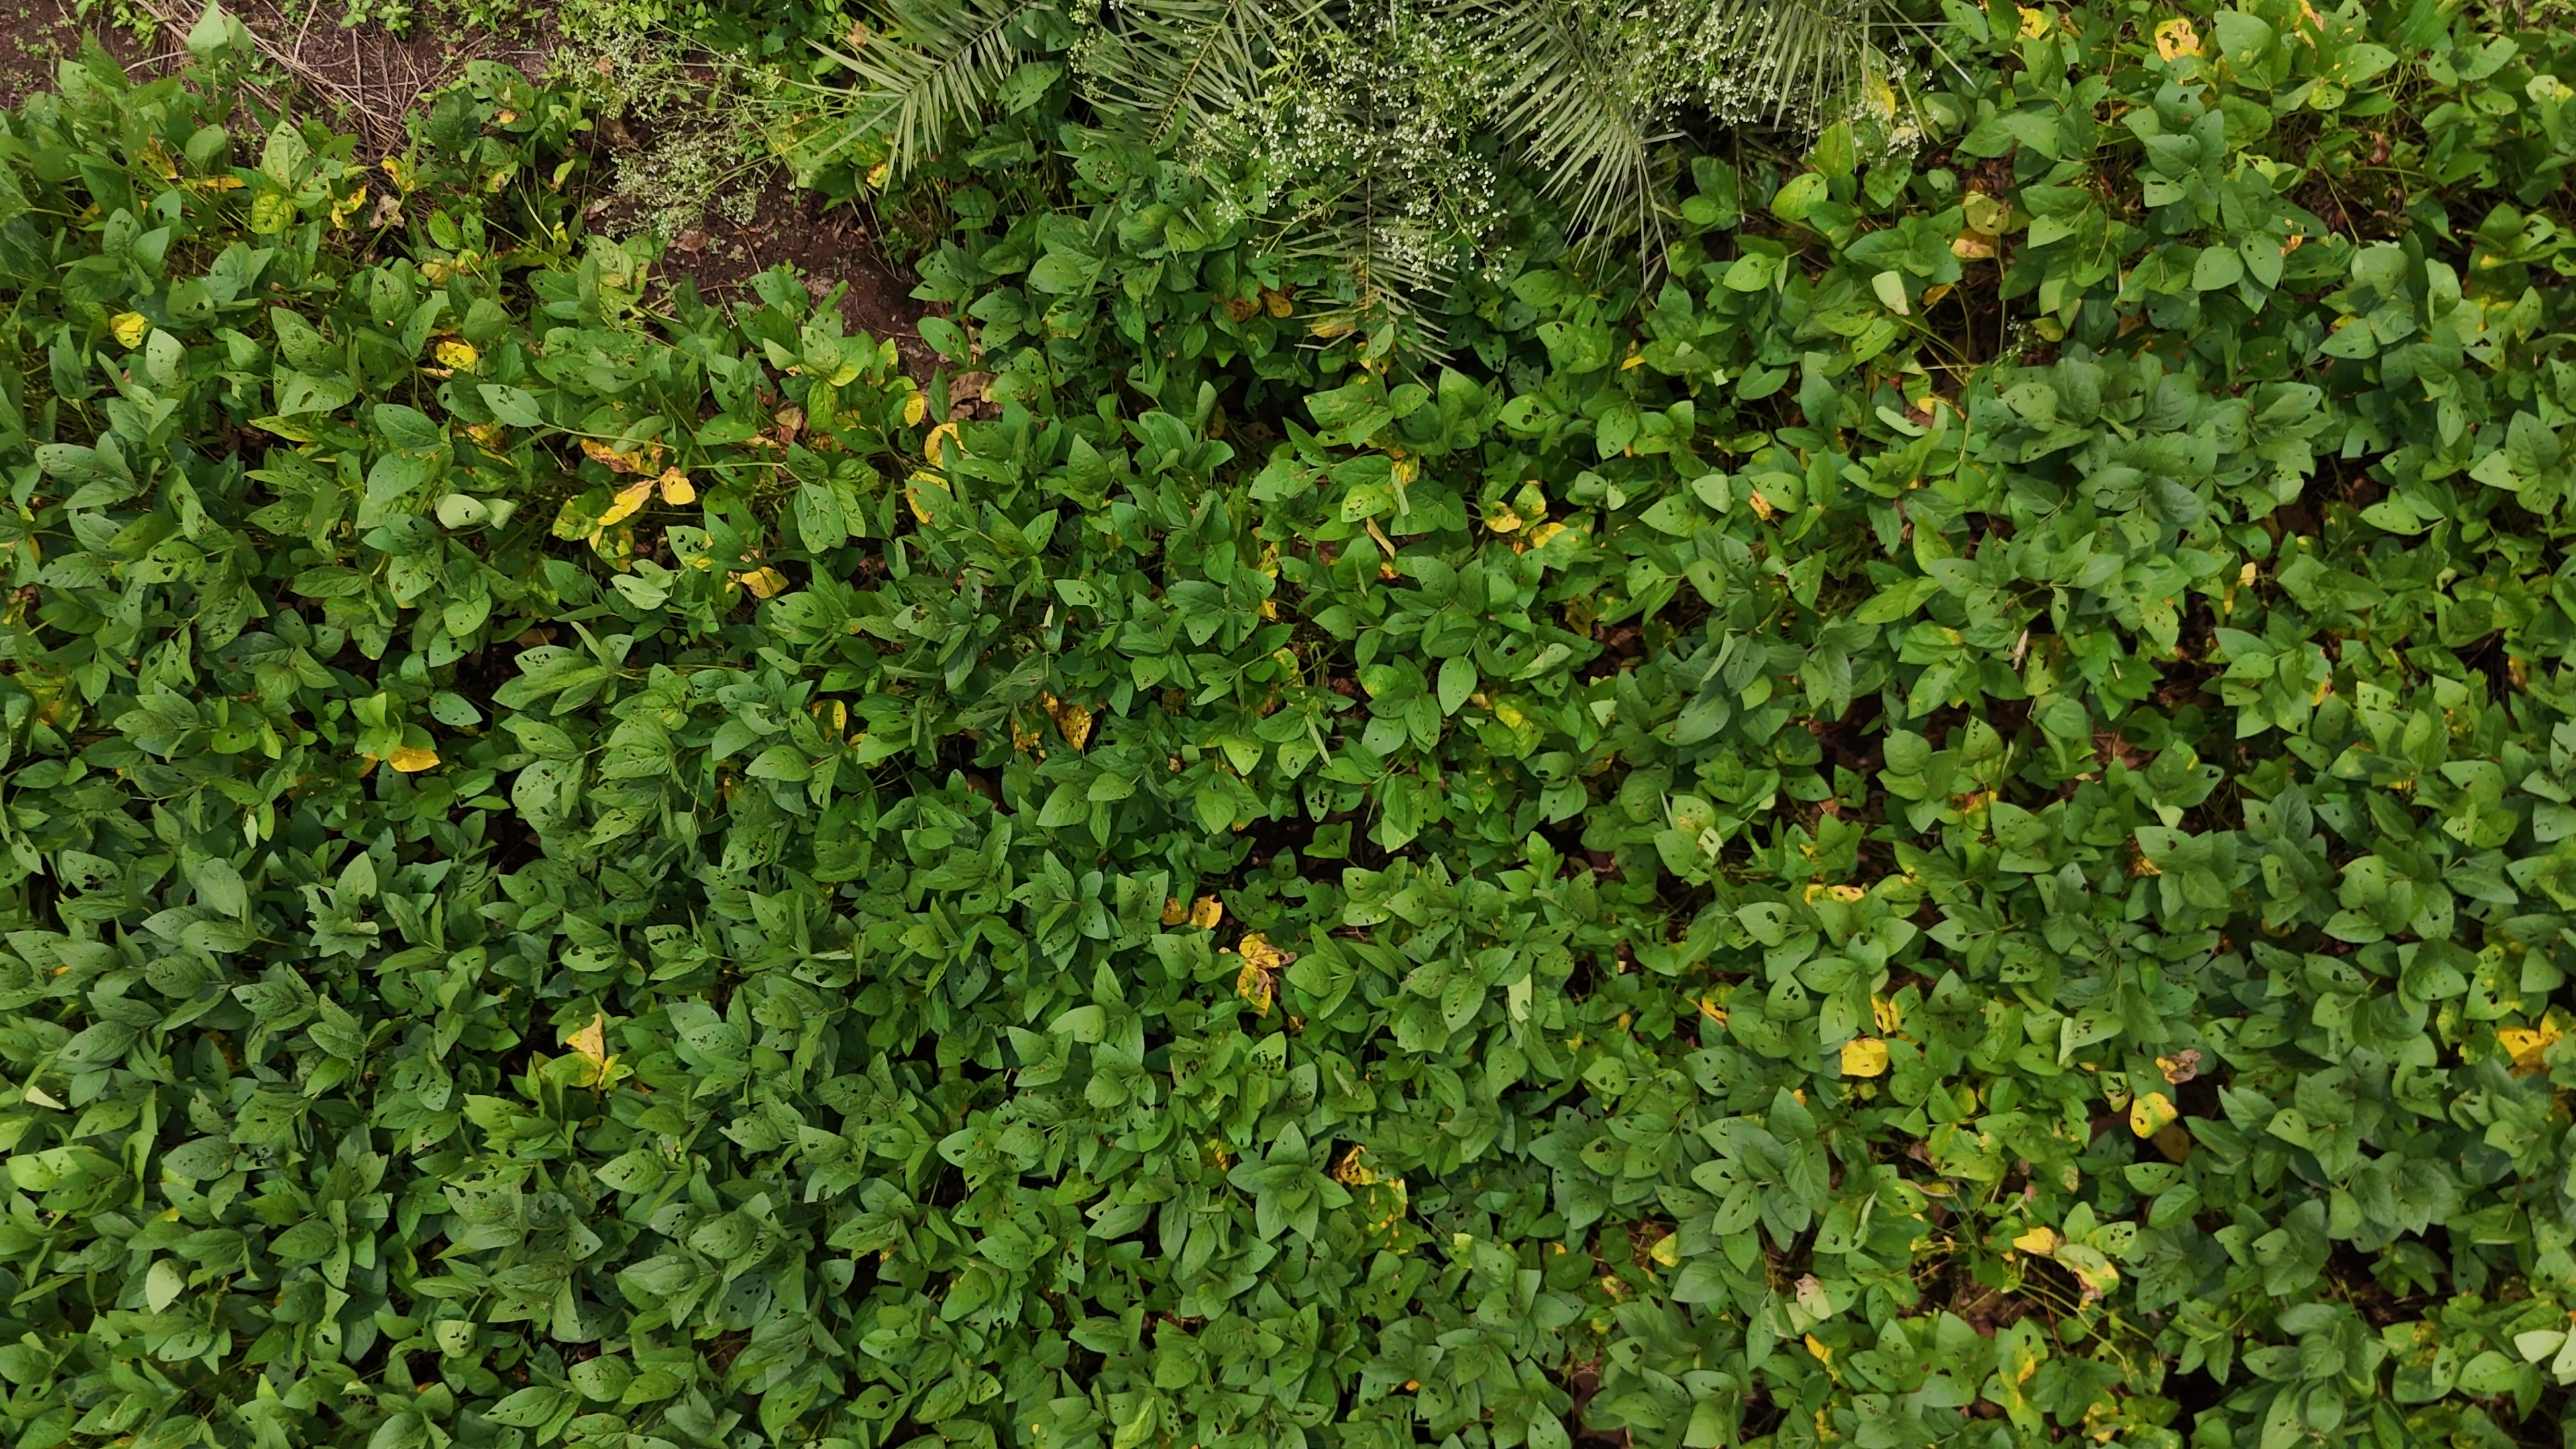
Label: Rust